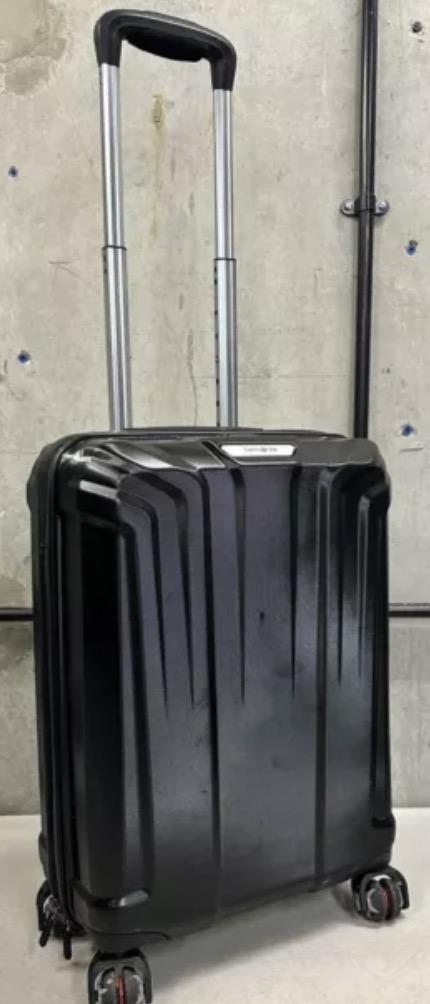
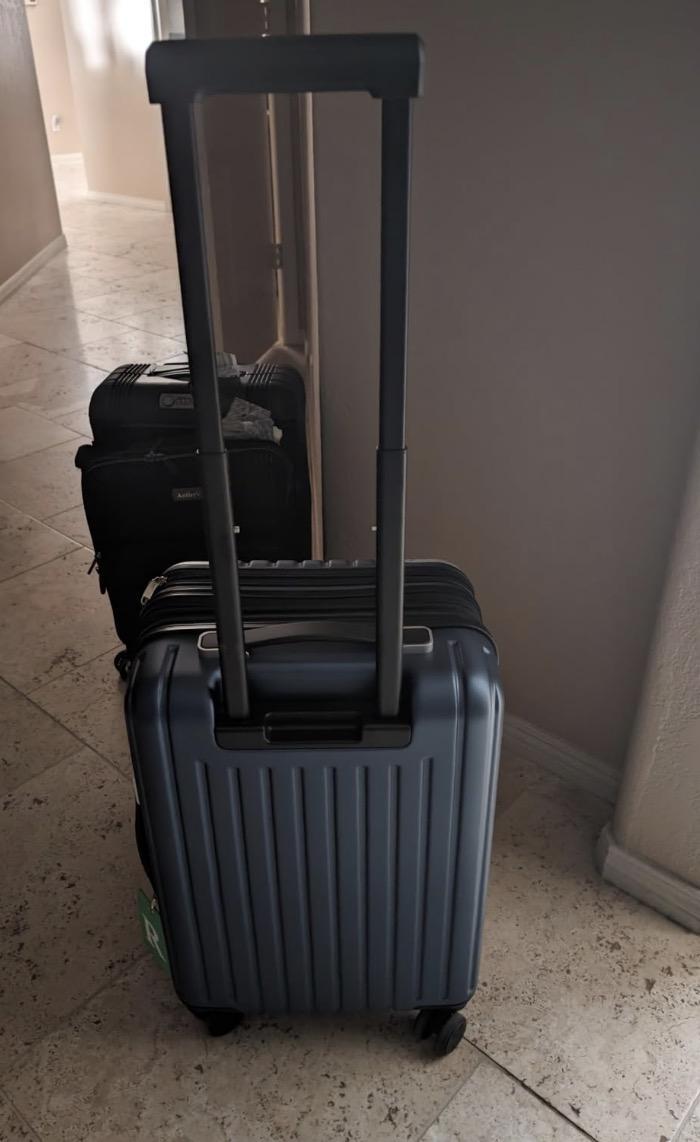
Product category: items_tea
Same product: no